Dawn Break Up

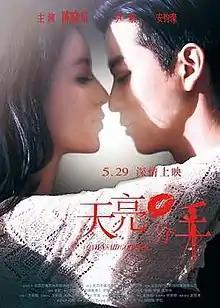

Dawn Break Up is a 2015 Chinese romantic drama film directed by Li Kai.